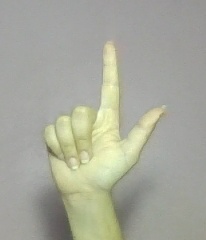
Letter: laam